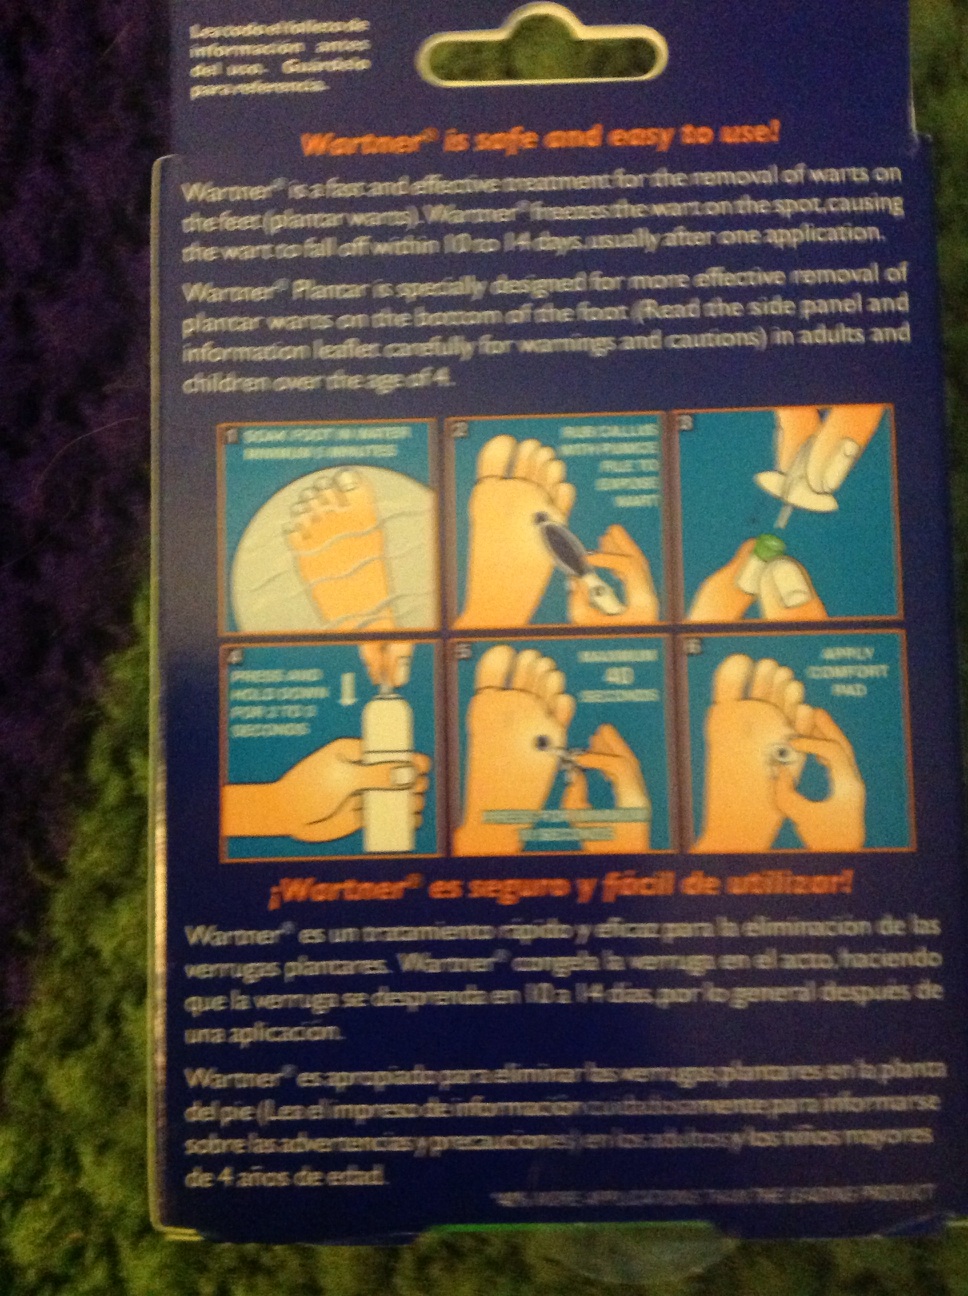Question: What is the directions on how to use this wart removal?
Answer: unanswerable